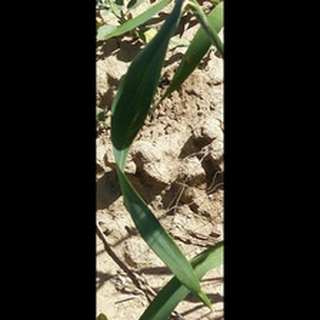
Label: healthy_wheat